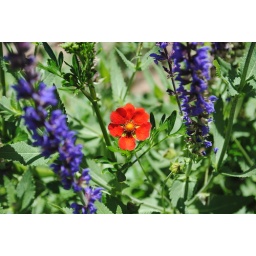
a red face in a purple crowd